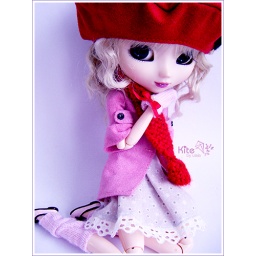
She's so cute in winter&amp;quot;s clothes ^^